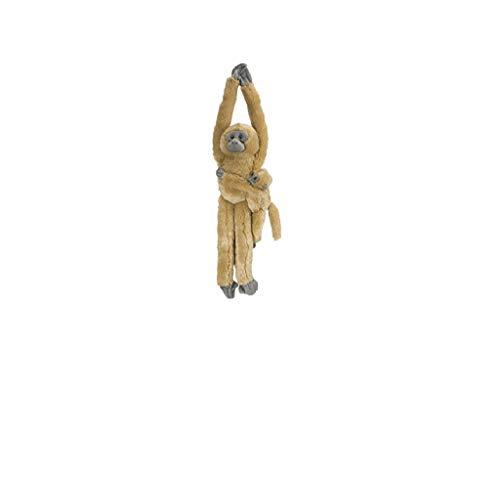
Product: Wild Republic Common Langur w/baby Plush, Monkey Stuffed Animal, Plush Toy, Gifts for Kids, Hanging 20 Inches
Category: Toys & Games | Stuffed Animals & Plush Toys | Plush Puppets
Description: The baby common langur plush toy included is 12 inches when it is fully extended and uses a hook and loop.
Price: $16.00
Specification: ProductDimensions:20x5.5x7inches|ItemWeight:3.52ounces|ShippingWeight:7.2ounces(Viewshippingratesandpolicies)|DomesticShipping:ItemcanbeshippedwithinU.S.|InternationalShipping:ThisitemcanbeshippedtoselectcountriesoutsideoftheU.S.LearnMore|ShippingAdvisory:Thisitemmustbeshippedseparatelyfromotheritemsinyourorder.Additionalshippingchargeswillnotapply.|ASIN:B00MC7WLL0|Itemmodelnumber:15262|Manufacturerrecommendedage:0-8years